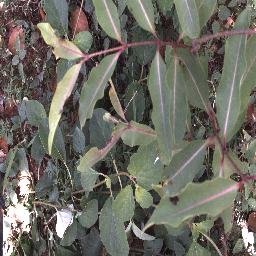
Label: rubber_vine